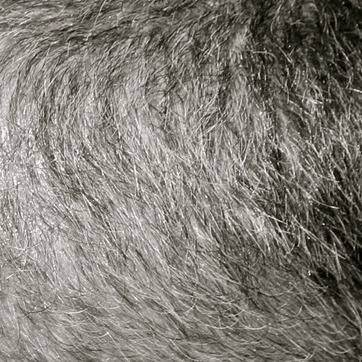
Material: hair